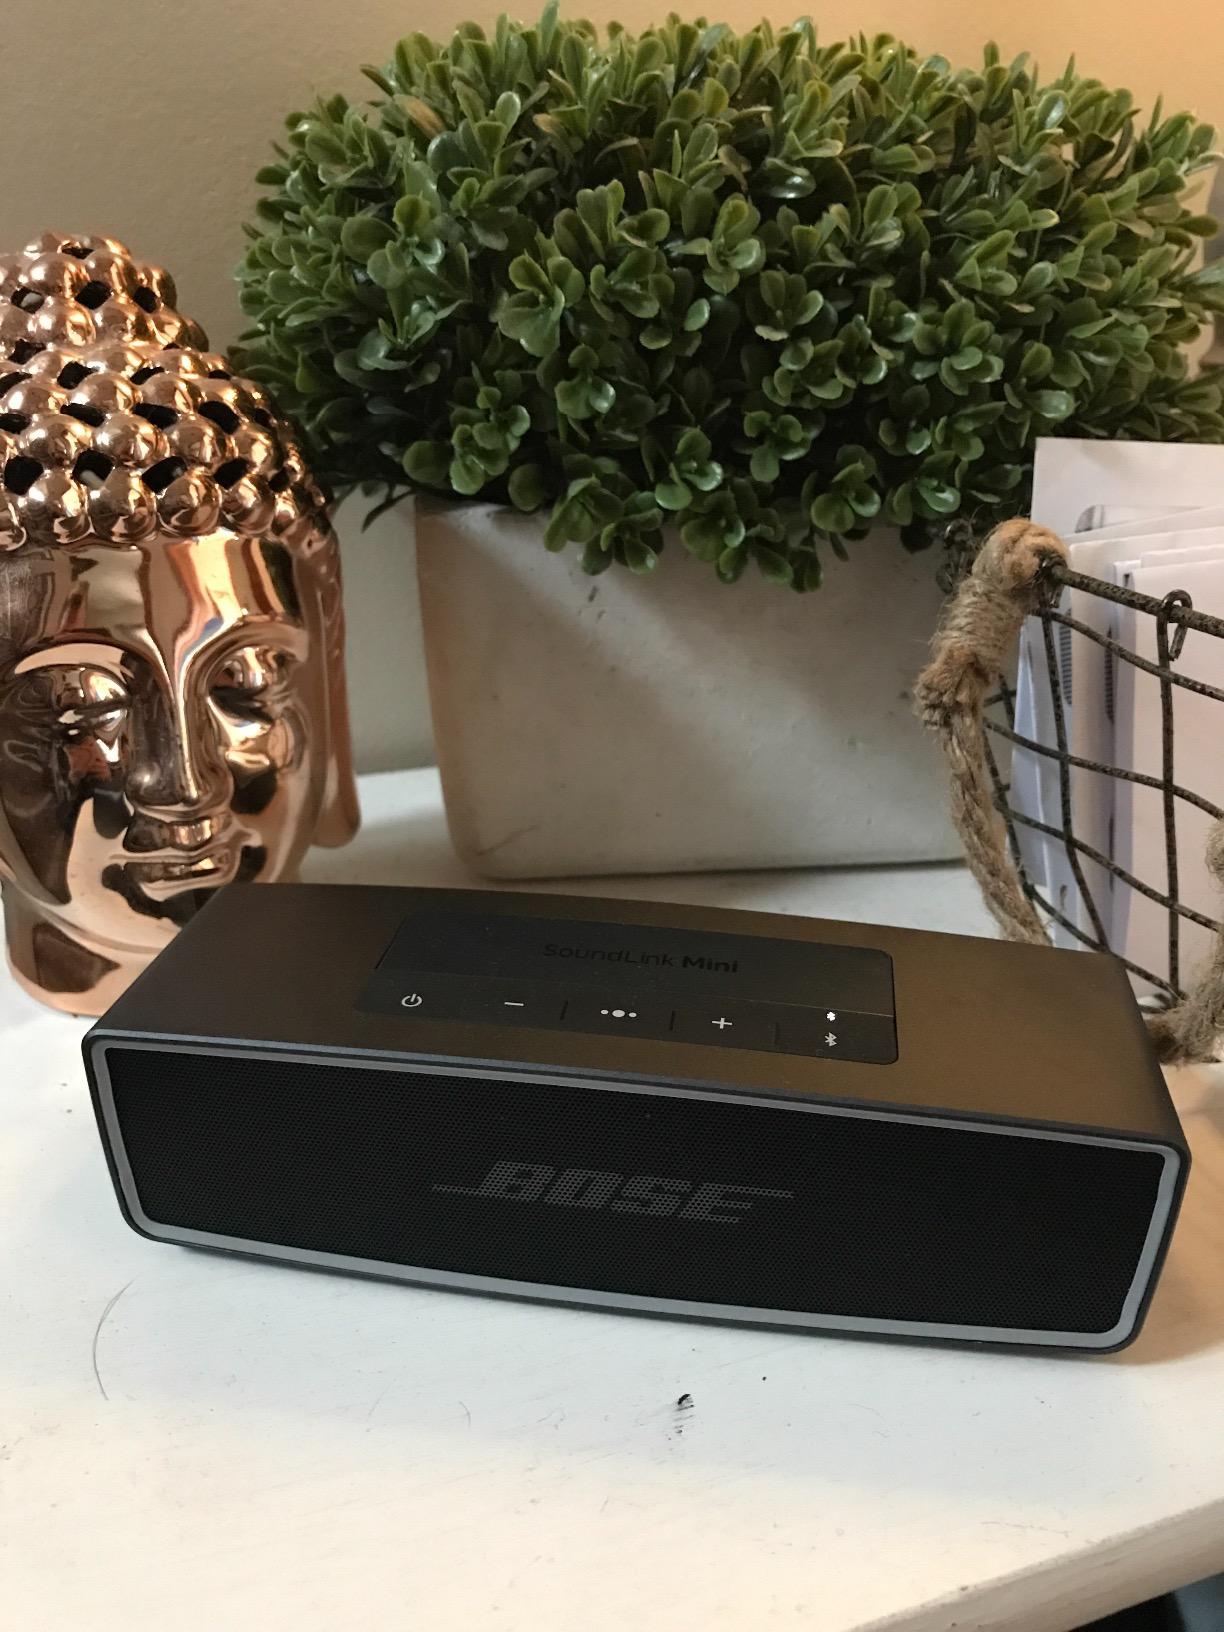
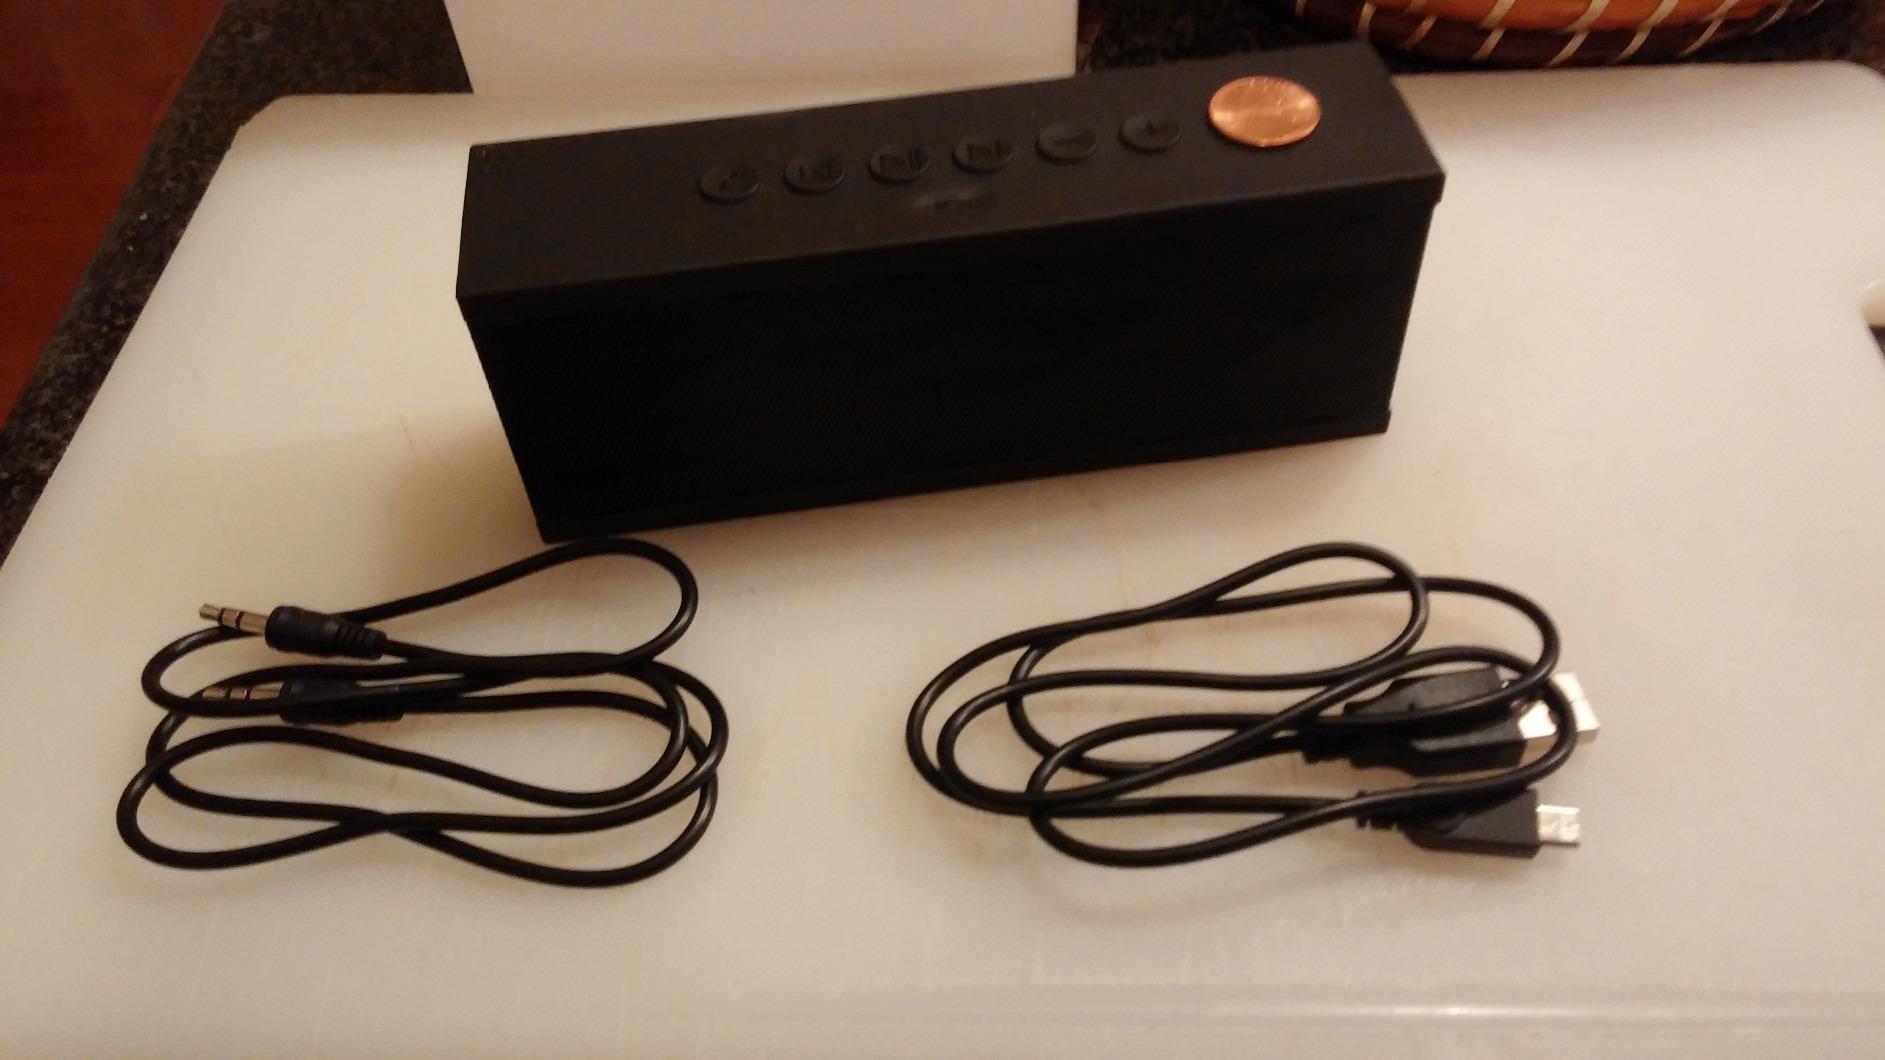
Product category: speaker
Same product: no